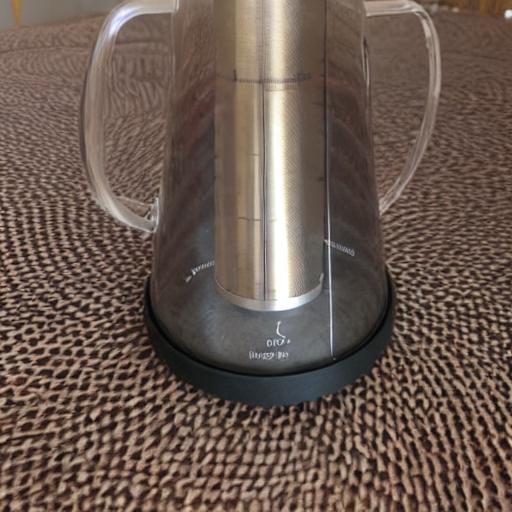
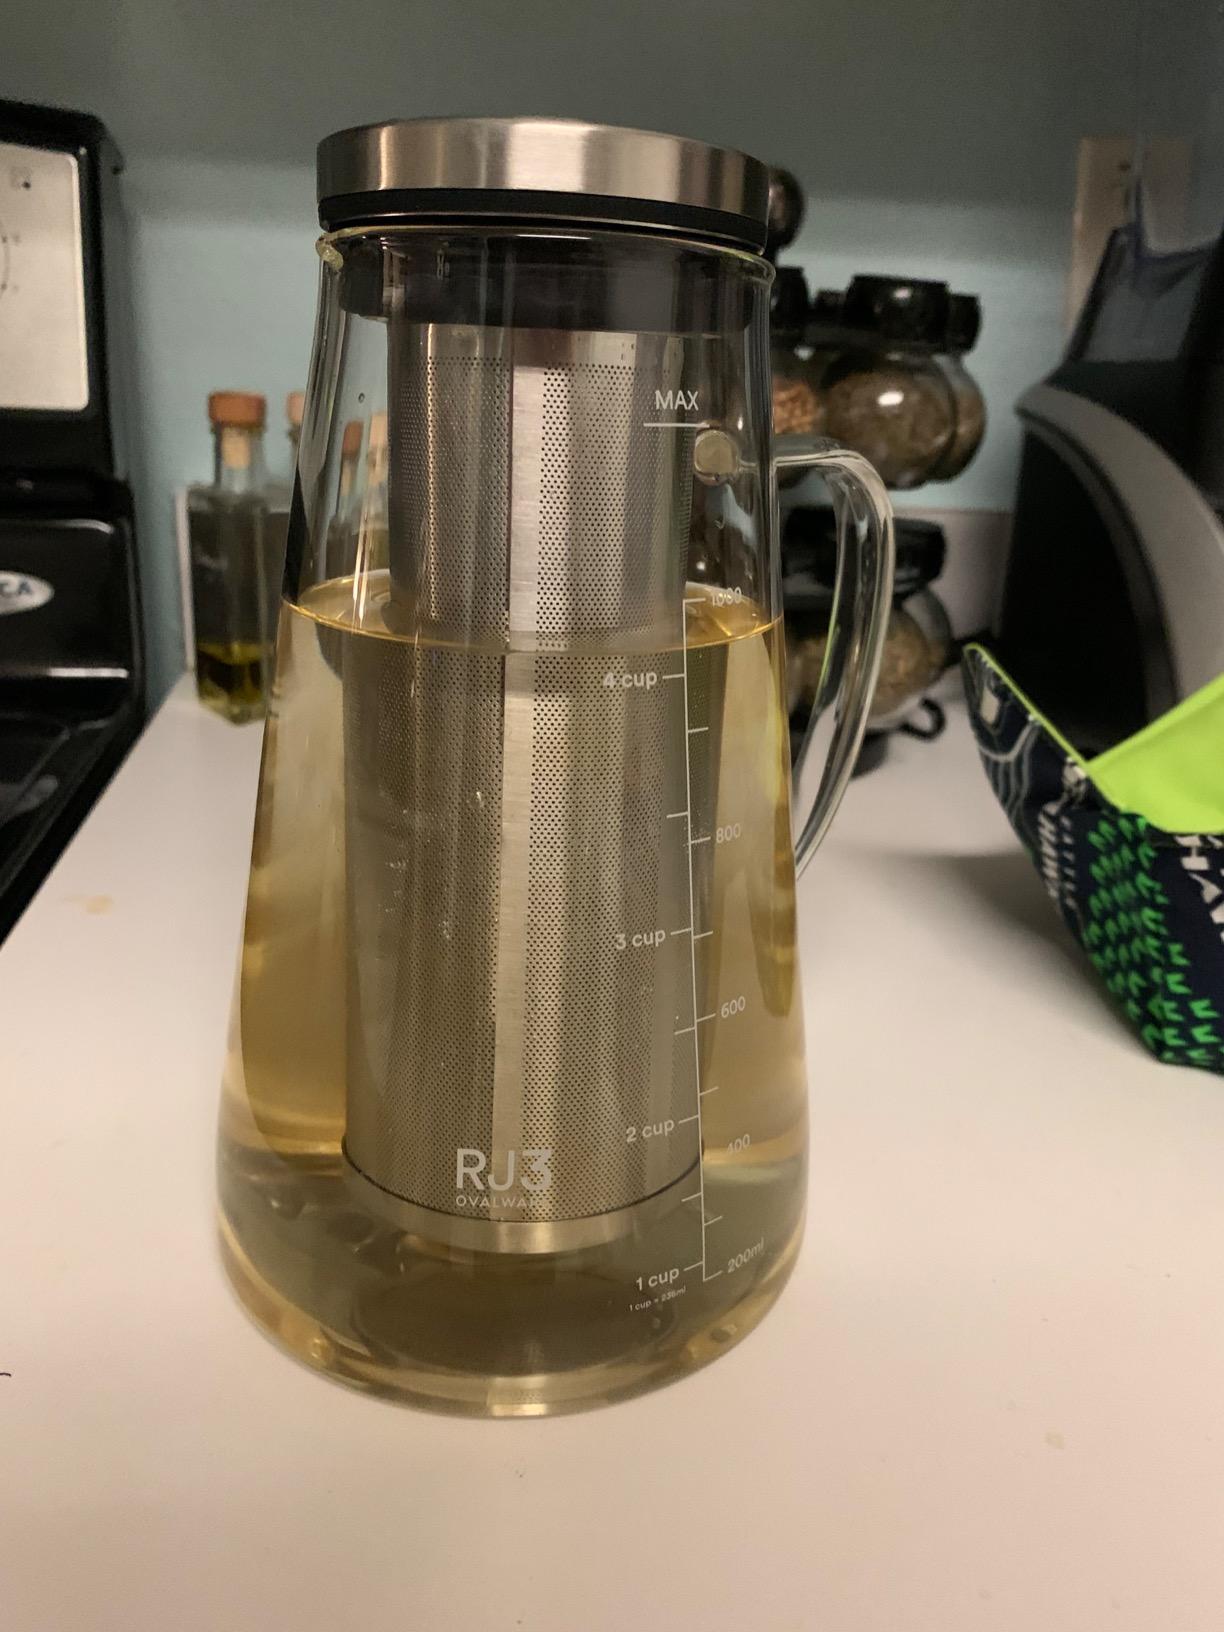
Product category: items_tea
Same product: no